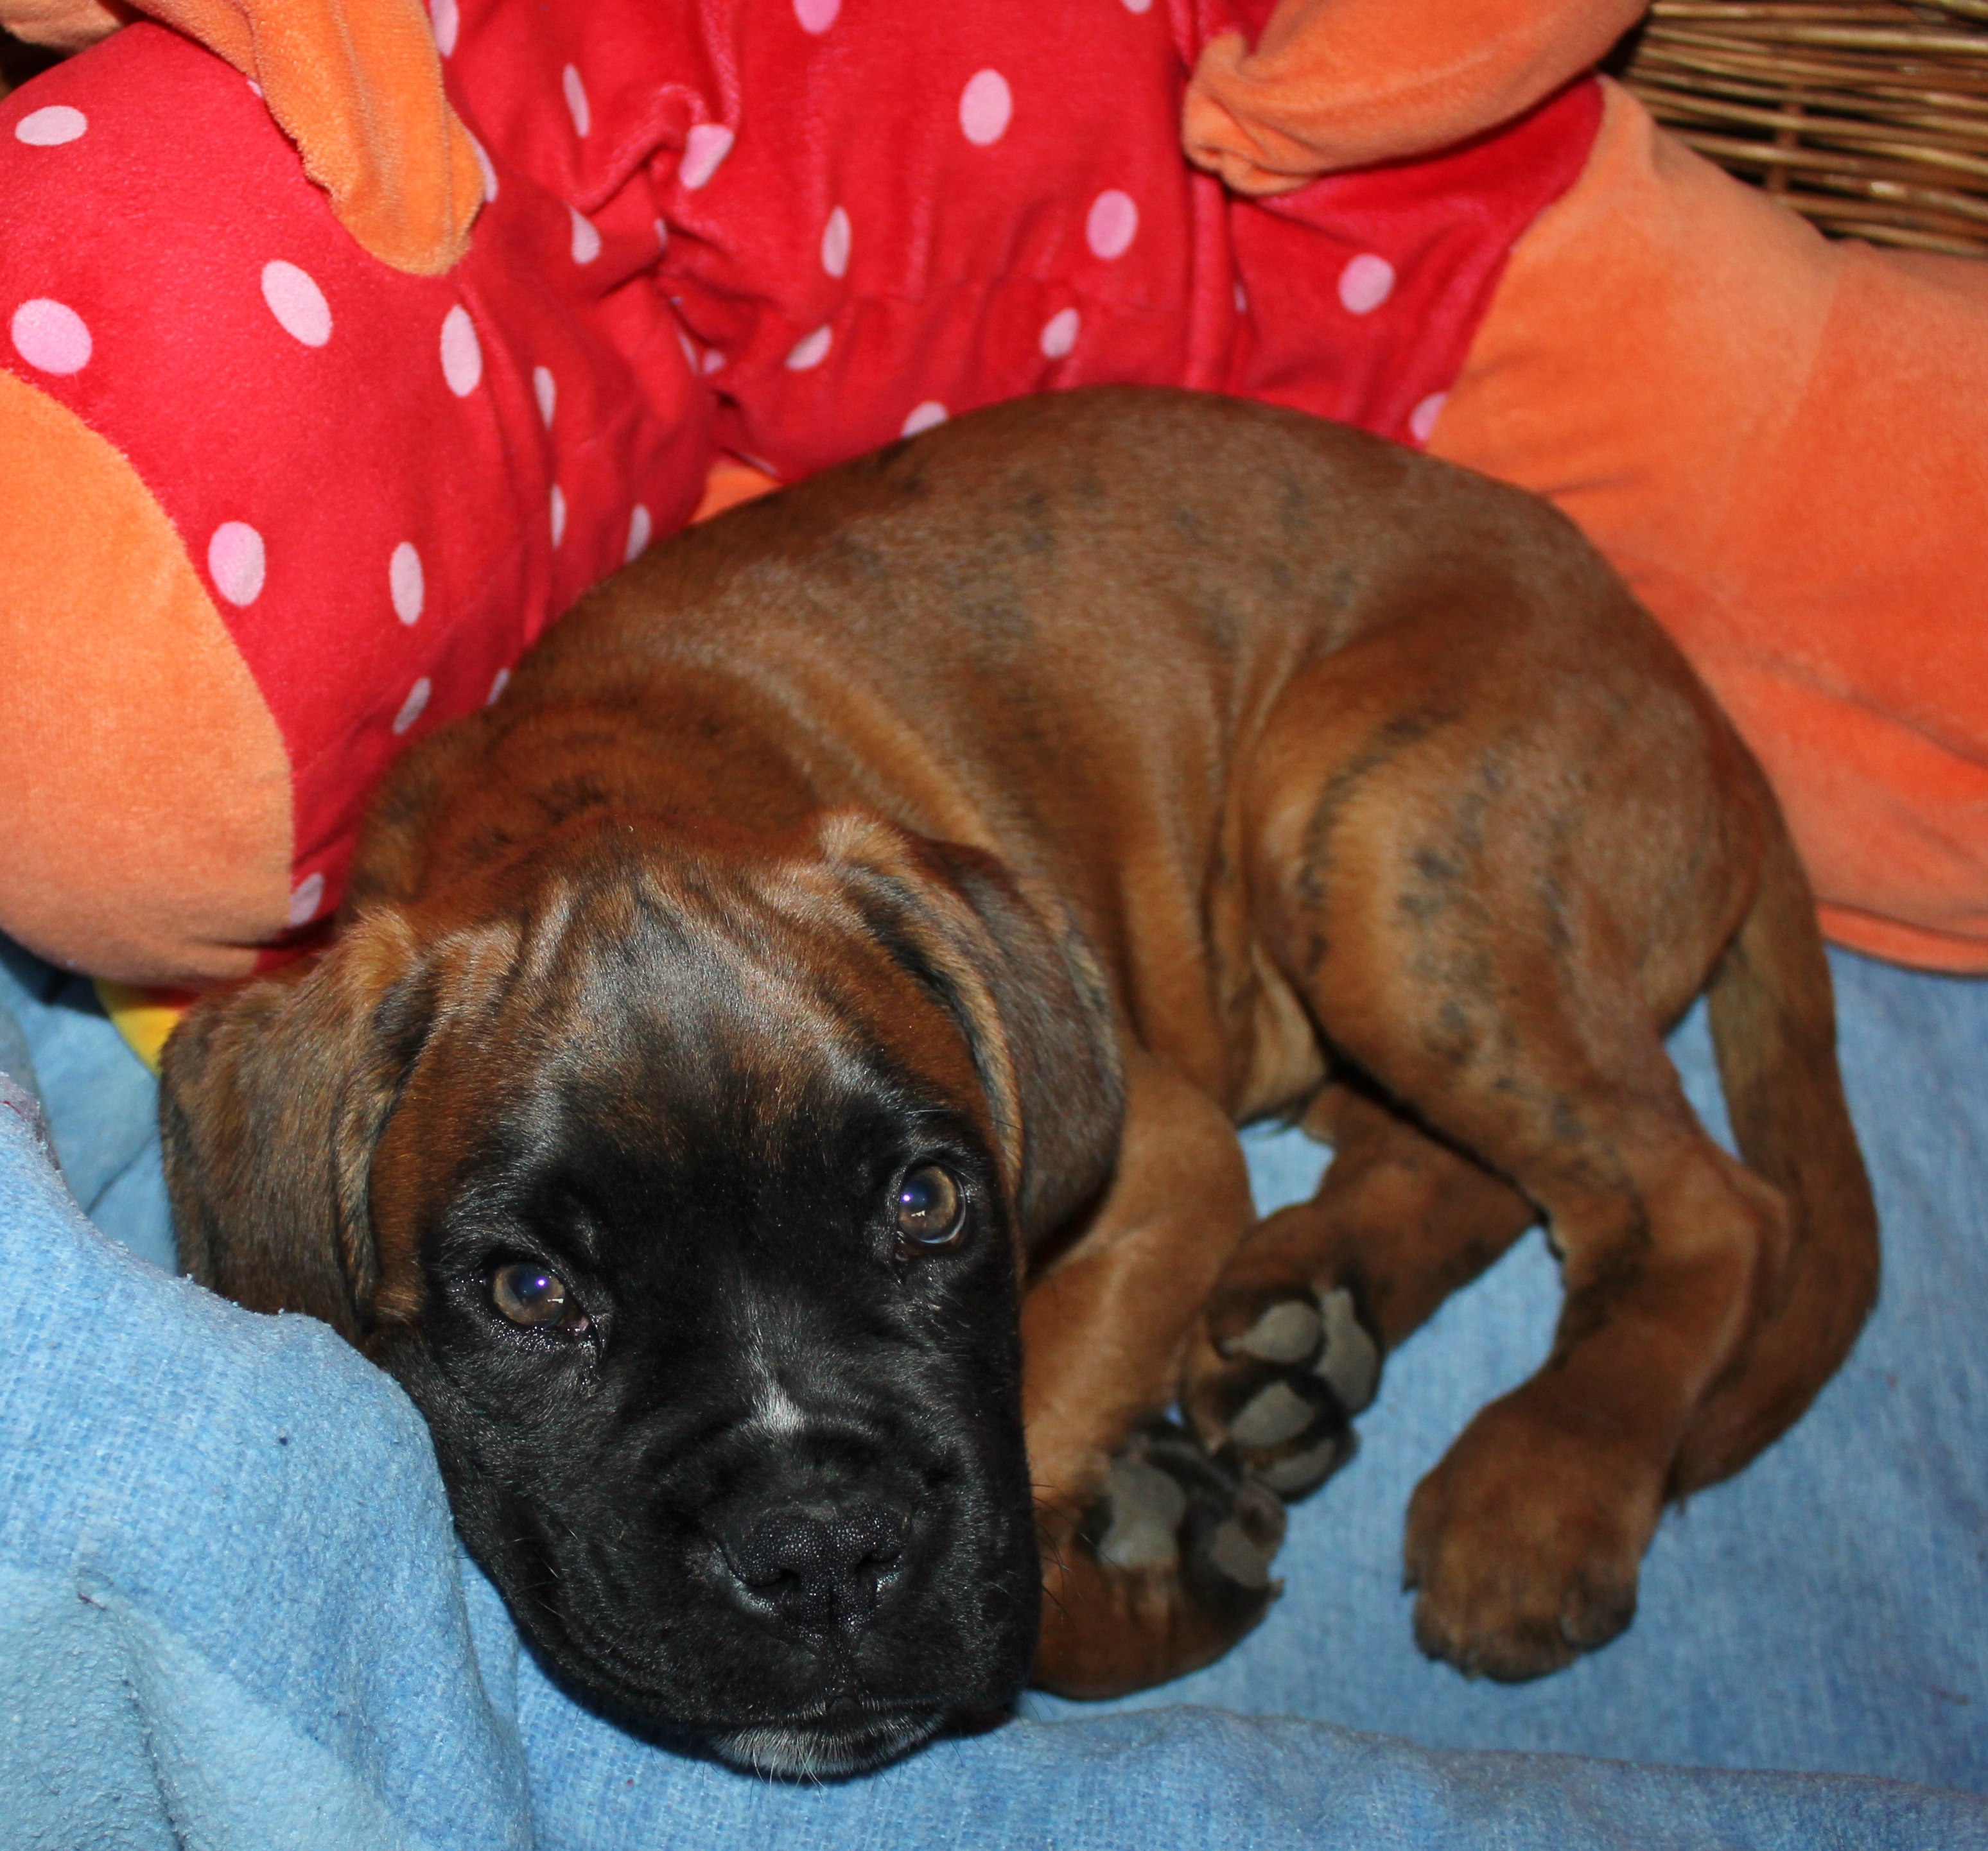
puppy, dog, mammal, boxer, vertebrate, baby animal, tired, dog breed, bullmastiff, dog like mammal, carnivoran, dog crossbreeds, tosa